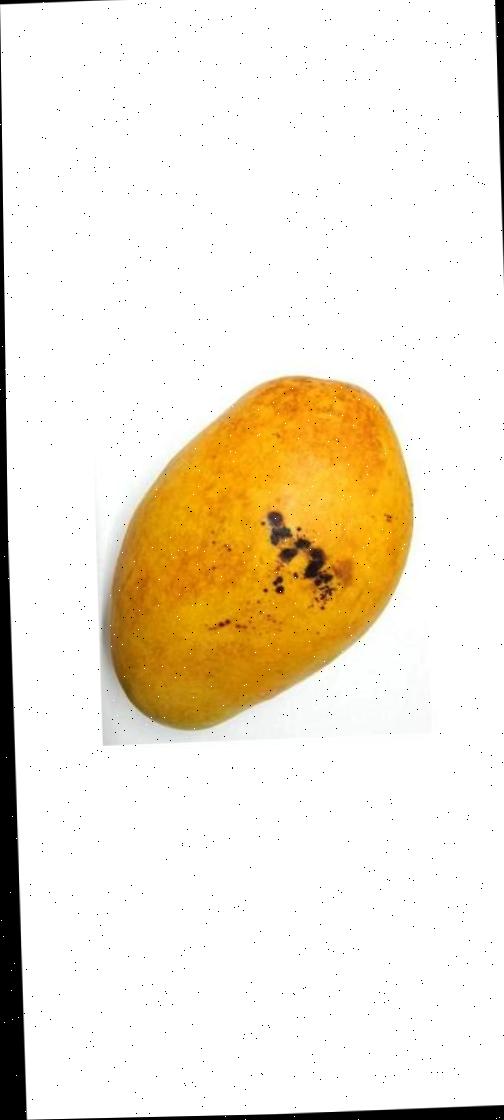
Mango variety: Bari-11